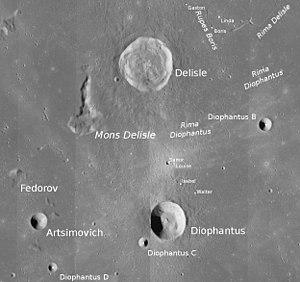
Artsimovich est un cratère d'impact sur la face visible de la Lune. Le nom fut officiellement adopté par l'Union astronomique internationale en 1973, en référence à Lev Andreïevitch Artsimovitch.
Diophantus est un Cratère d'impact lunaire situé sur de la face visible de la Lune à l'ouest de la Mare Imbrium. Il se situe au sud du cratère Delisle. Au nord du cratère Diophantus, s'étend un sillon dénommé Rima Diophantus. Les rebords du cratère ne sont pas érodés et sont entourés d'un terrain légèrement bosselé. Un petit craterlet est visible au sud-ouest du contour du cratère.